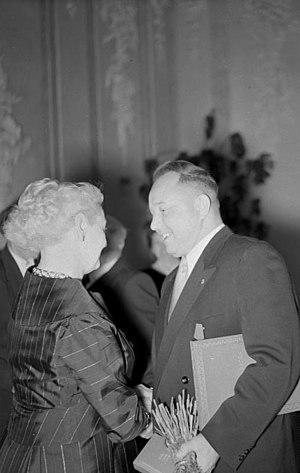
Elly Winter, née Elly Pieck le 1ᵉʳ novembre 1898 à Brême et morte en 1987, est une femme politique et militante communiste est-allemande.